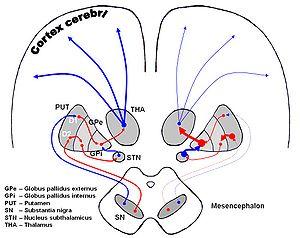
En neuroanatomie, le pallidum est l'ensemble formé du globus pallidus et de la zone de substance grise située sous la commissure antérieure formant le pallidum ventral. Il fait partie du putamen, dans les ganglions de la base.
Le système des ganglions de la base, aussi appelés noyaux gris centraux, est un ensemble pair de noyaux interconnectés entre eux au sein du système nerveux. Ils sont principalement situés aux étages télencéphalique et diencéphalique. Ces noyaux comprennent :